Dr. Cyril O. Spann Medical Office

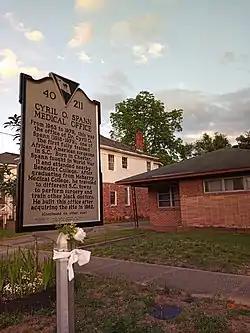
Dr. Cyril O. Spann Medical Office and historical marker

The Dr. Cyril O. Spann Medical Office, located in Columbia, South Carolina, served African-American patients during "de jure" and "de facto" racial segregation in the United States. Built in 1963, it was added to United States National Register of Historic Places on May 20, 2019.